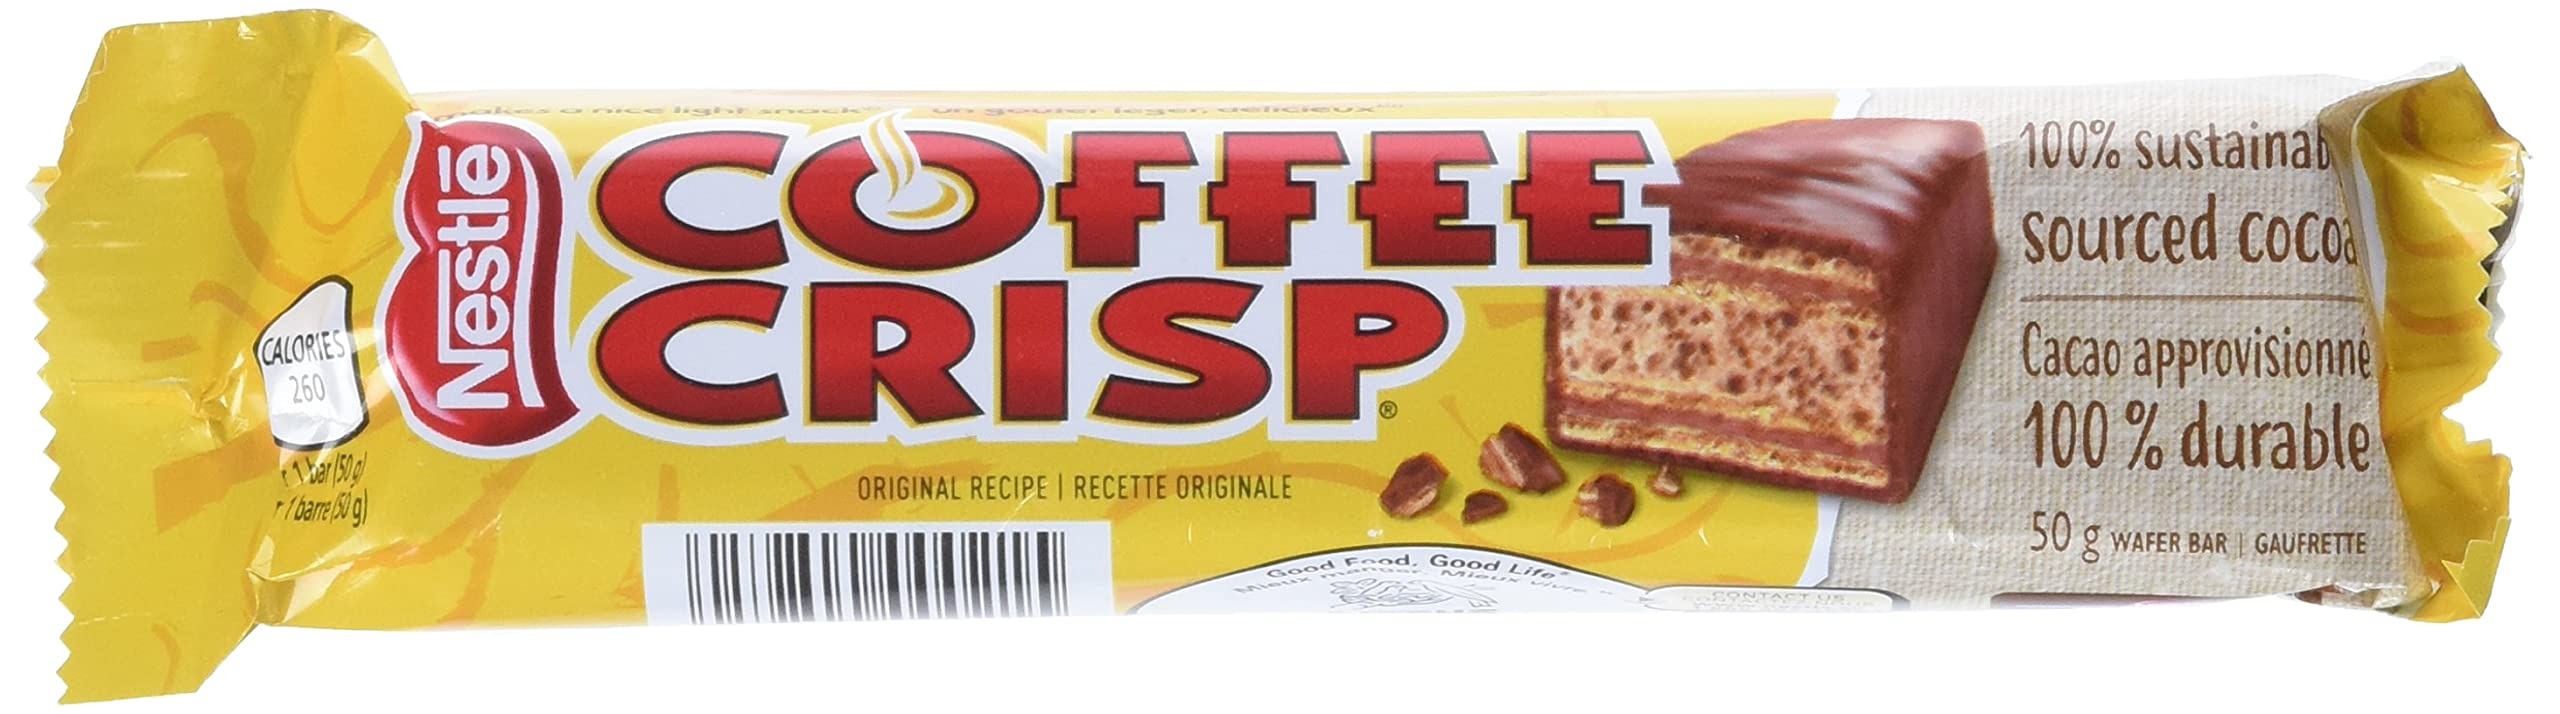
Item Name: Nestle Coffee Crisp Bar, 1.76-Ounce Bars (Pack of 48)
Bullet Point 1: Pack of forty eight, 1.76-ounce per bar (total of 84.48 ounces)
Bullet Point 2: Crisp bar wafers with coffee creme center and the great taste of nestle Chocolate
Bullet Point 3: Made in Canada
Value: 84.0
Unit: Ounce

Price: 77.88